Jon Fosse

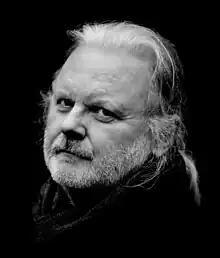

Jon Olav Fosse (born 29 September 1959) is a Norwegian author, translator, and playwright. In 2023, he was awarded the Nobel Prize in Literature "for his innovative plays and prose which give voice to the unsayable."